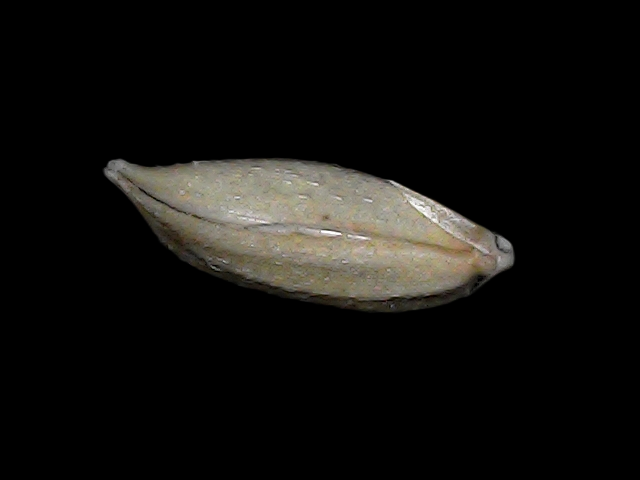
Rice variety: Bd34